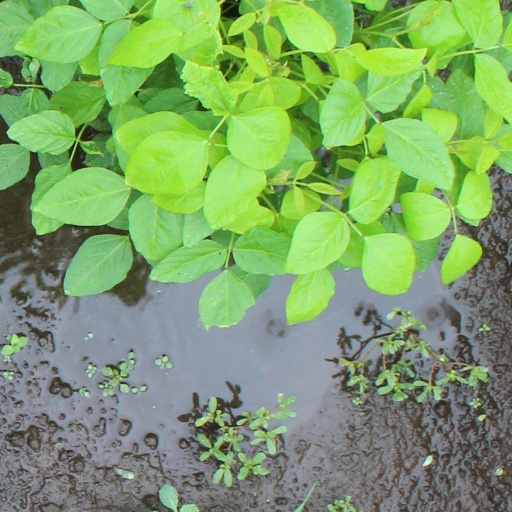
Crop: soybean